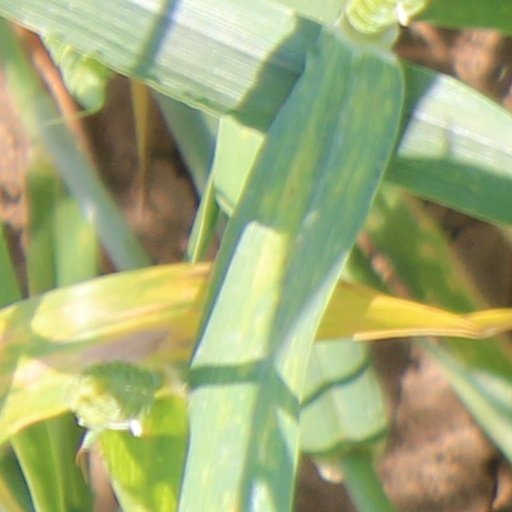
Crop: wheat